Inductance

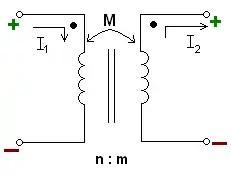
Circuit diagram of two mutually coupled inductors. The two vertical lines between the windings indicate that the transformer has a ferromagnetic core . "n:m" shows the ratio between the number of windings of the left inductor to windings of the right inductor. This picture also shows the dot convention.

Mutual inductance occurs when the change in current in one inductor induces a voltage in another nearby inductor. It is important as the mechanism by which transformers work, but it can also cause unwanted coupling between conductors in a circuit.